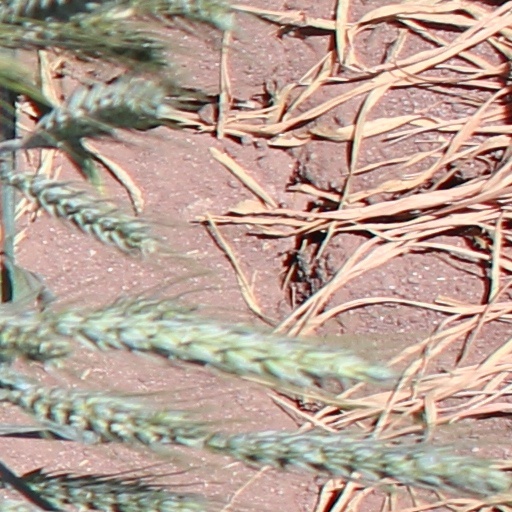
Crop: wheat